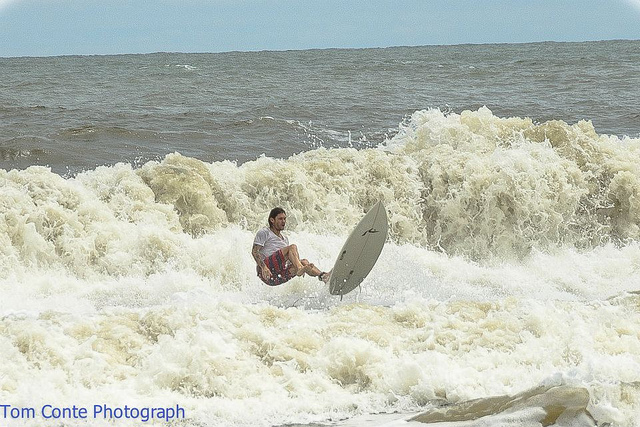
user: Given an image and a question. Answer the question in a short answer. Question: What type of surfboard are they using? Short Answer:
assistant: short